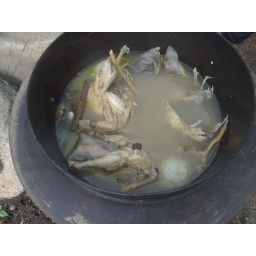
chicken in a huge pot